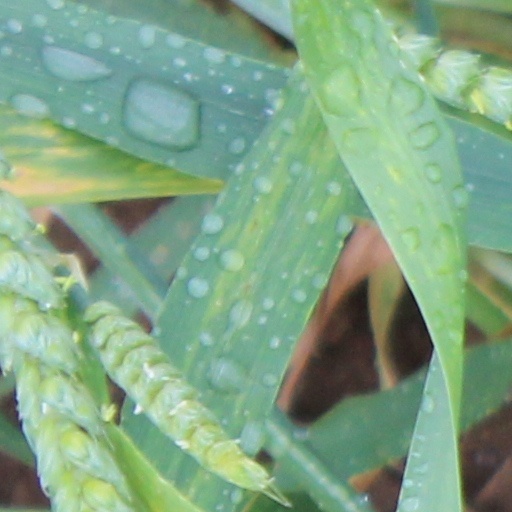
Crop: wheat